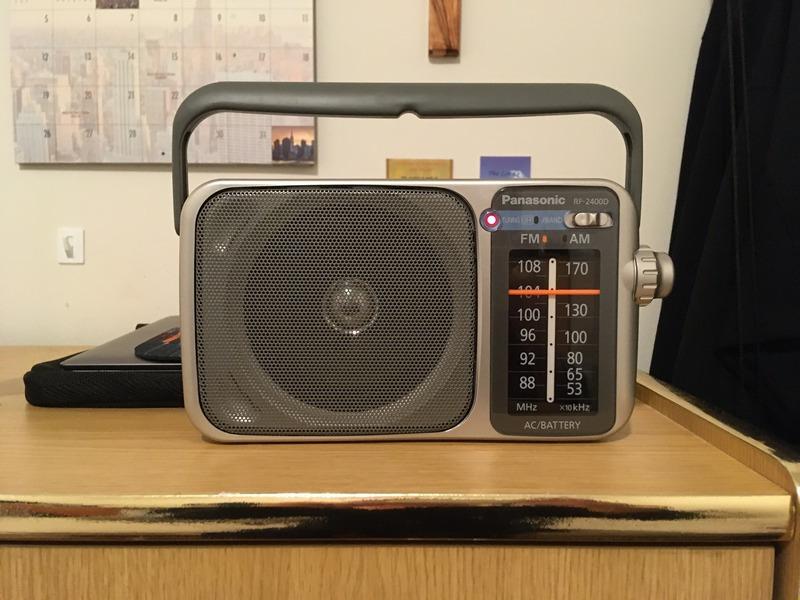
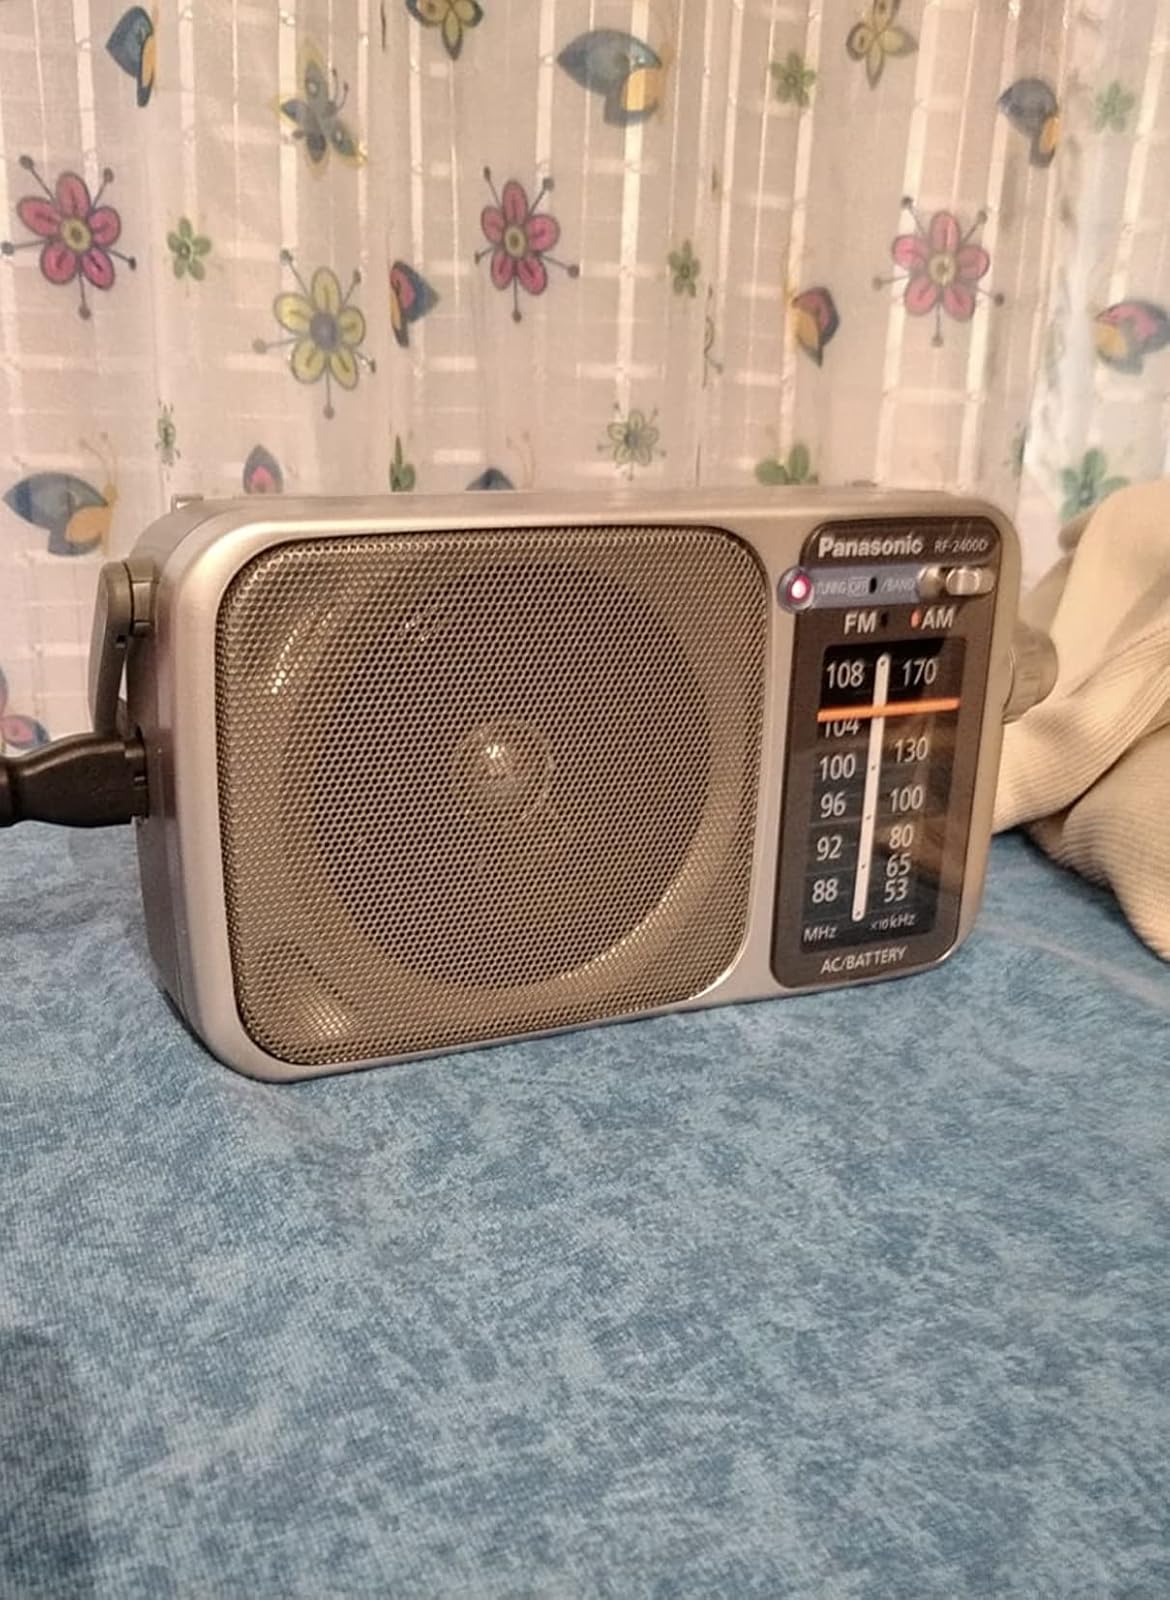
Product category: radio
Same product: yes